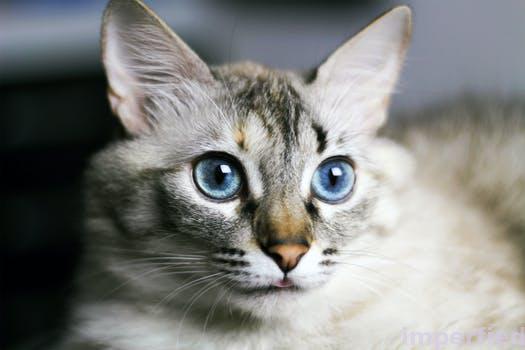
Label: Watermark